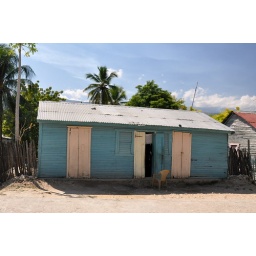
These pastel coloured wooden houses are a common sight in the Dominican Republic as you drive towards the Haiti border